Norway in the Eurovision Song Contest 2010

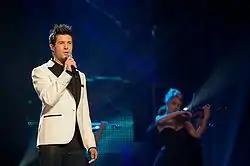
Winner Didrik Solli-Tangen performing "My Heart is Yours" at the third semi-final of "Melodi Grand Prix 2010"

"Melodi Grand Prix 2010" was the 48th edition of the Norwegian national final "Melodi Grand Prix" and selected their entry for the Eurovision Song Contest 2010. 21 songs were selected to compete in a five-week-long process that commenced on 8 January 2010 and concluded with the final on 6 February 2010. All shows were hosted by Per Sundnes and Marte Stokstad and televised on NRK1 as well as streamed online at NRK's official website "nrk.no".